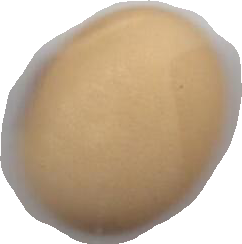
Variety: Anjasmoro